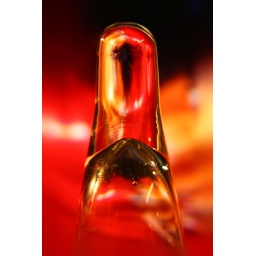
Not really hot, only red :)It's same time schnapps glass and schnapps bottle's top. Schnapps glass in photo is upside down.